James Essex

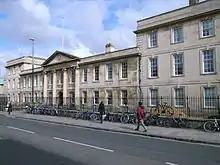
Street front of Emmanuel College, Cambridge (1769), design by Essex

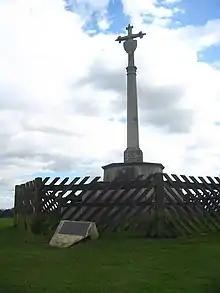
Katherine's Cross, Ampthill

For the next 25 years he was occupied with work for Cambridge colleges. In 1757 he designed and built the Ramsden Building at St Catharine's College in a design matching that of the late 17th-century parts of the college; and in 1758 he repaired and altered Nevile's Court at Trinity College. In 1760 he designed and built the new west range at Queens' College, a white-brick building described by Nikolaus Pevsner as "impeccable of its kind but somewhat dull". His plans to extend the new structure northwards, in place of the existing 15th-century buildings, were never carried out. In 1764 he repaired and altered the hall at Emmanuel College; in 1766 he designed and built the stone bridge at Trinity College. In 1769 he ashlared the first court of Christ's College and completed the chapel at Clare College after the death of Burrough. In 1775, he rebuilt the former Great Hall of Trinity College as the new "Combination Room" with an ashlared Classical front towards the Great Court, and designed and built the west front of Emmanuel College. In 1776, he designed and set up the altarpiece at King's College Chapel, with the wainscot round the sacrarium, and altered the south side of the first court of St John's College; between 1778 and 1782 he made the bookcases for the library, and designed and built the chapel at Sidney Sussex College.